Some Kind of Beautiful

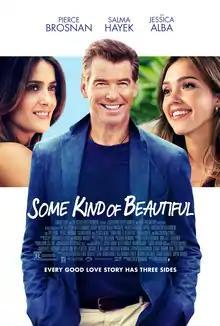
Theatrical release poster

Some Kind of Beautiful (released as How to Make Love Like an Englishman in Canada, Lessons in Love in the United Kingdom, and Teach Me Love in Europe) is a 2014 American romantic comedy film directed by Tom Vaughan, based on a screenplay by Matthew Newman. The film stars Pierce Brosnan, Salma Hayek, and Jessica Alba and was produced by Kevin Frakes and Richard Lewis.